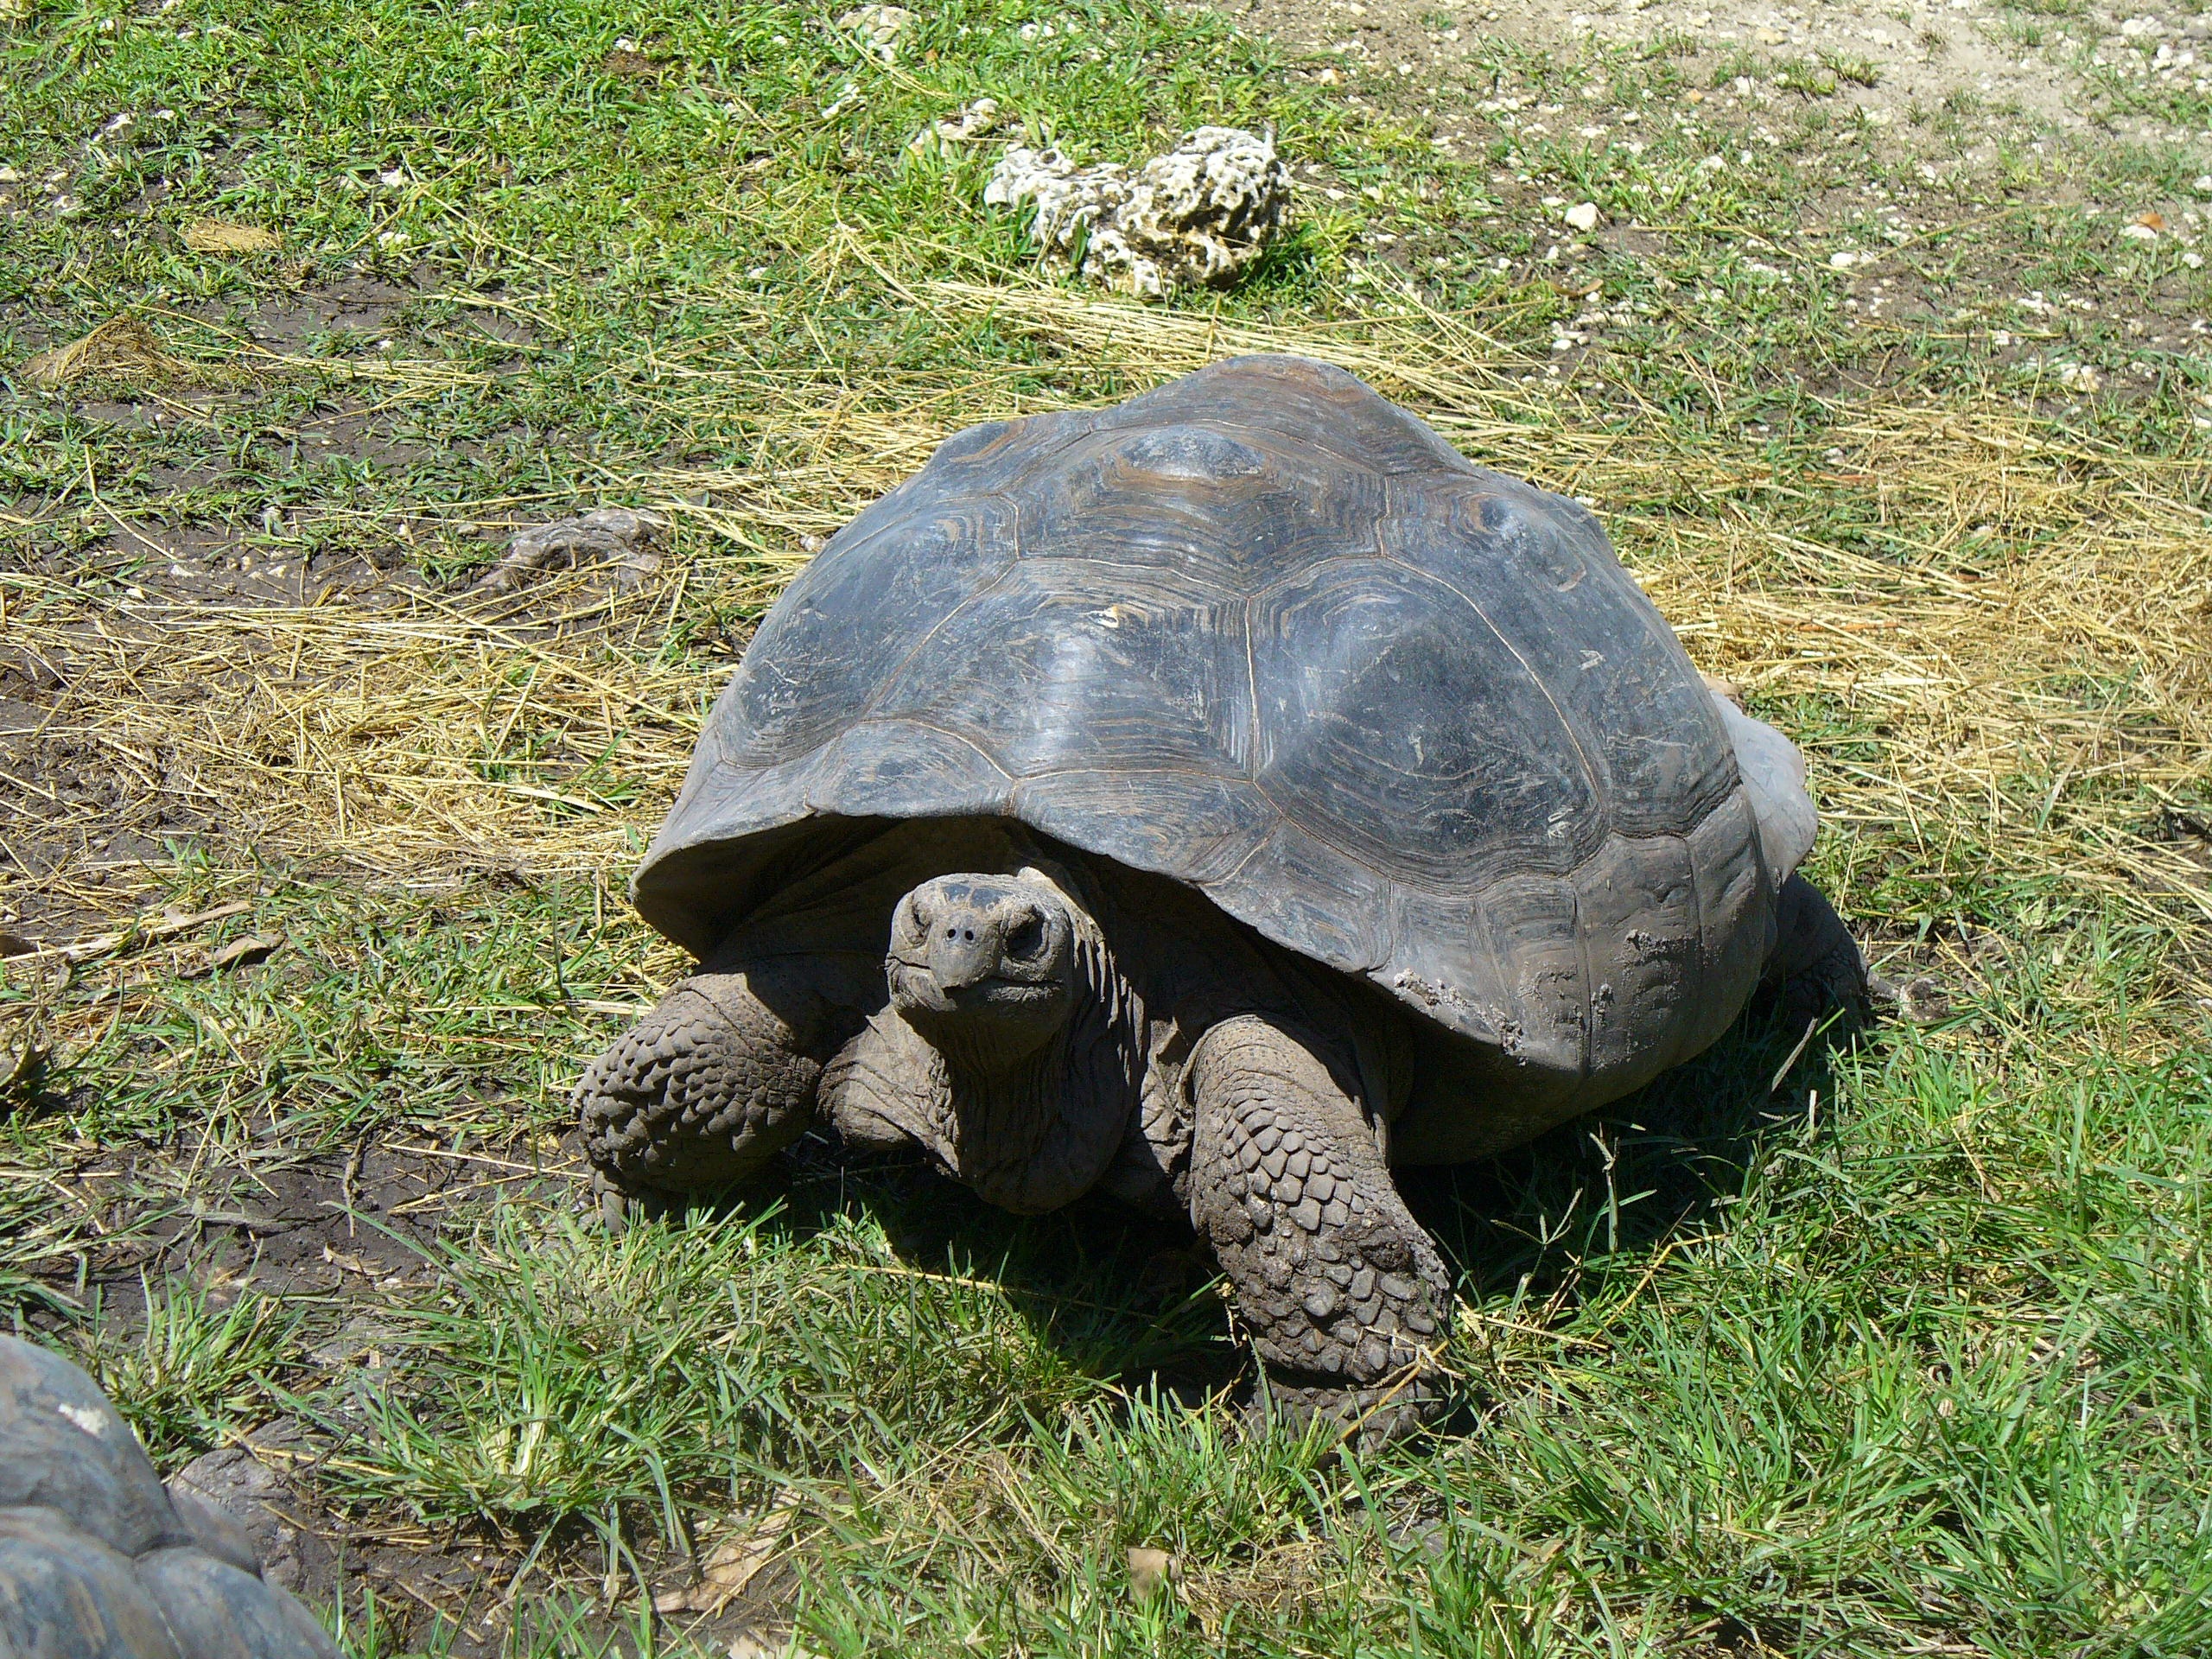
nature, outdoor, wilderness, animal, wildlife, wild, island, turtle, reptile, fauna, shell, endangered, tortoise, vertebrate, giant, common snapping turtle, emydidae, chelydridae, galapagos tortoise